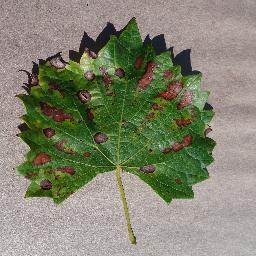
Label: Grape___Esca_(Black_Measles)